Austro-Hungarian occupation of Serbia

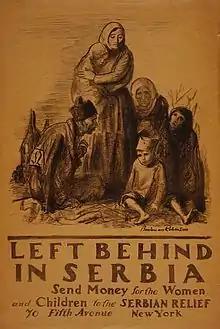
A Serbian Relief Fund campaign poster distributed in New York,

The economic exploitation of Serbia during the occupation was characterised by various measures, including confiscations, requisitions, and the use of economic resources and labor. Extensive requisitions of materials such as wool, copper, brass, nickel, zinc, as well as food and leather were conducted by Special units, known as . Seized materials were sent to , an administrative body in Belgrade then transported to Austria-Hungary.